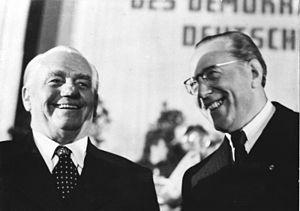
La République démocratique allemande ; en allemand : Deutsche Demokratische Republik ou DDR, parfois traduit par République démocratique d'Allemagne, également appelée Allemagne de l'Est, est un ancien État communiste européen qui a existé durant la seconde moitié du XXᵉ siècle. Le projet de république démocratique allemande est développé dans un texte, le Friedensmanifest, publié en décembre 1942.